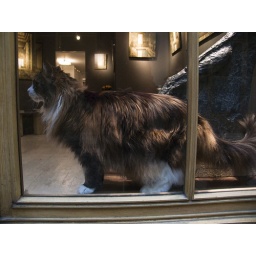
France 2009 Paris: The cat in the window